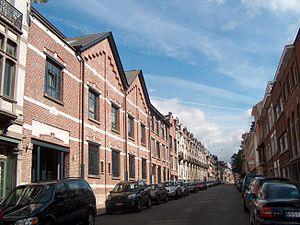
Bruxelles, Schaerbeek, rue Frédéric Pelletier. Bureaux de l'agence de presse Belga en 2007.
La rue Frédéric Pelletier est une rue bruxelloise de la commune de Schaerbeek qui va de la rue de Linthout au square Vergote.
L'agence Belga, dont la raison sociale officielle est Agence télégraphique belge de presse S.A., est une agence de presse belge et est le fournisseur principal d’actualité des medias. Belga livre 24 heures sur 24, 7 jours sur 7 en Belgique et à l’étranger. L’information touche tous les domaines : de la politique à l’économie, en passant par les affaires sociales, la finance, le sport, la culture et les faits divers.